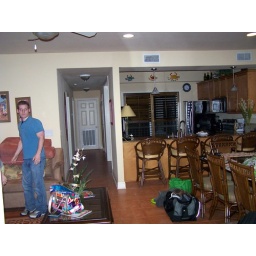
Shaun was surprised in our beach house